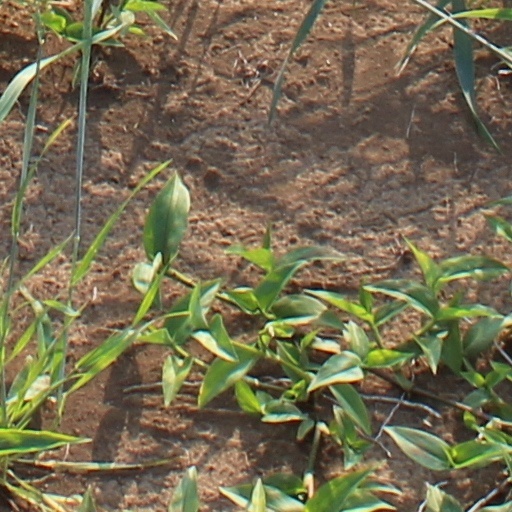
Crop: wheat